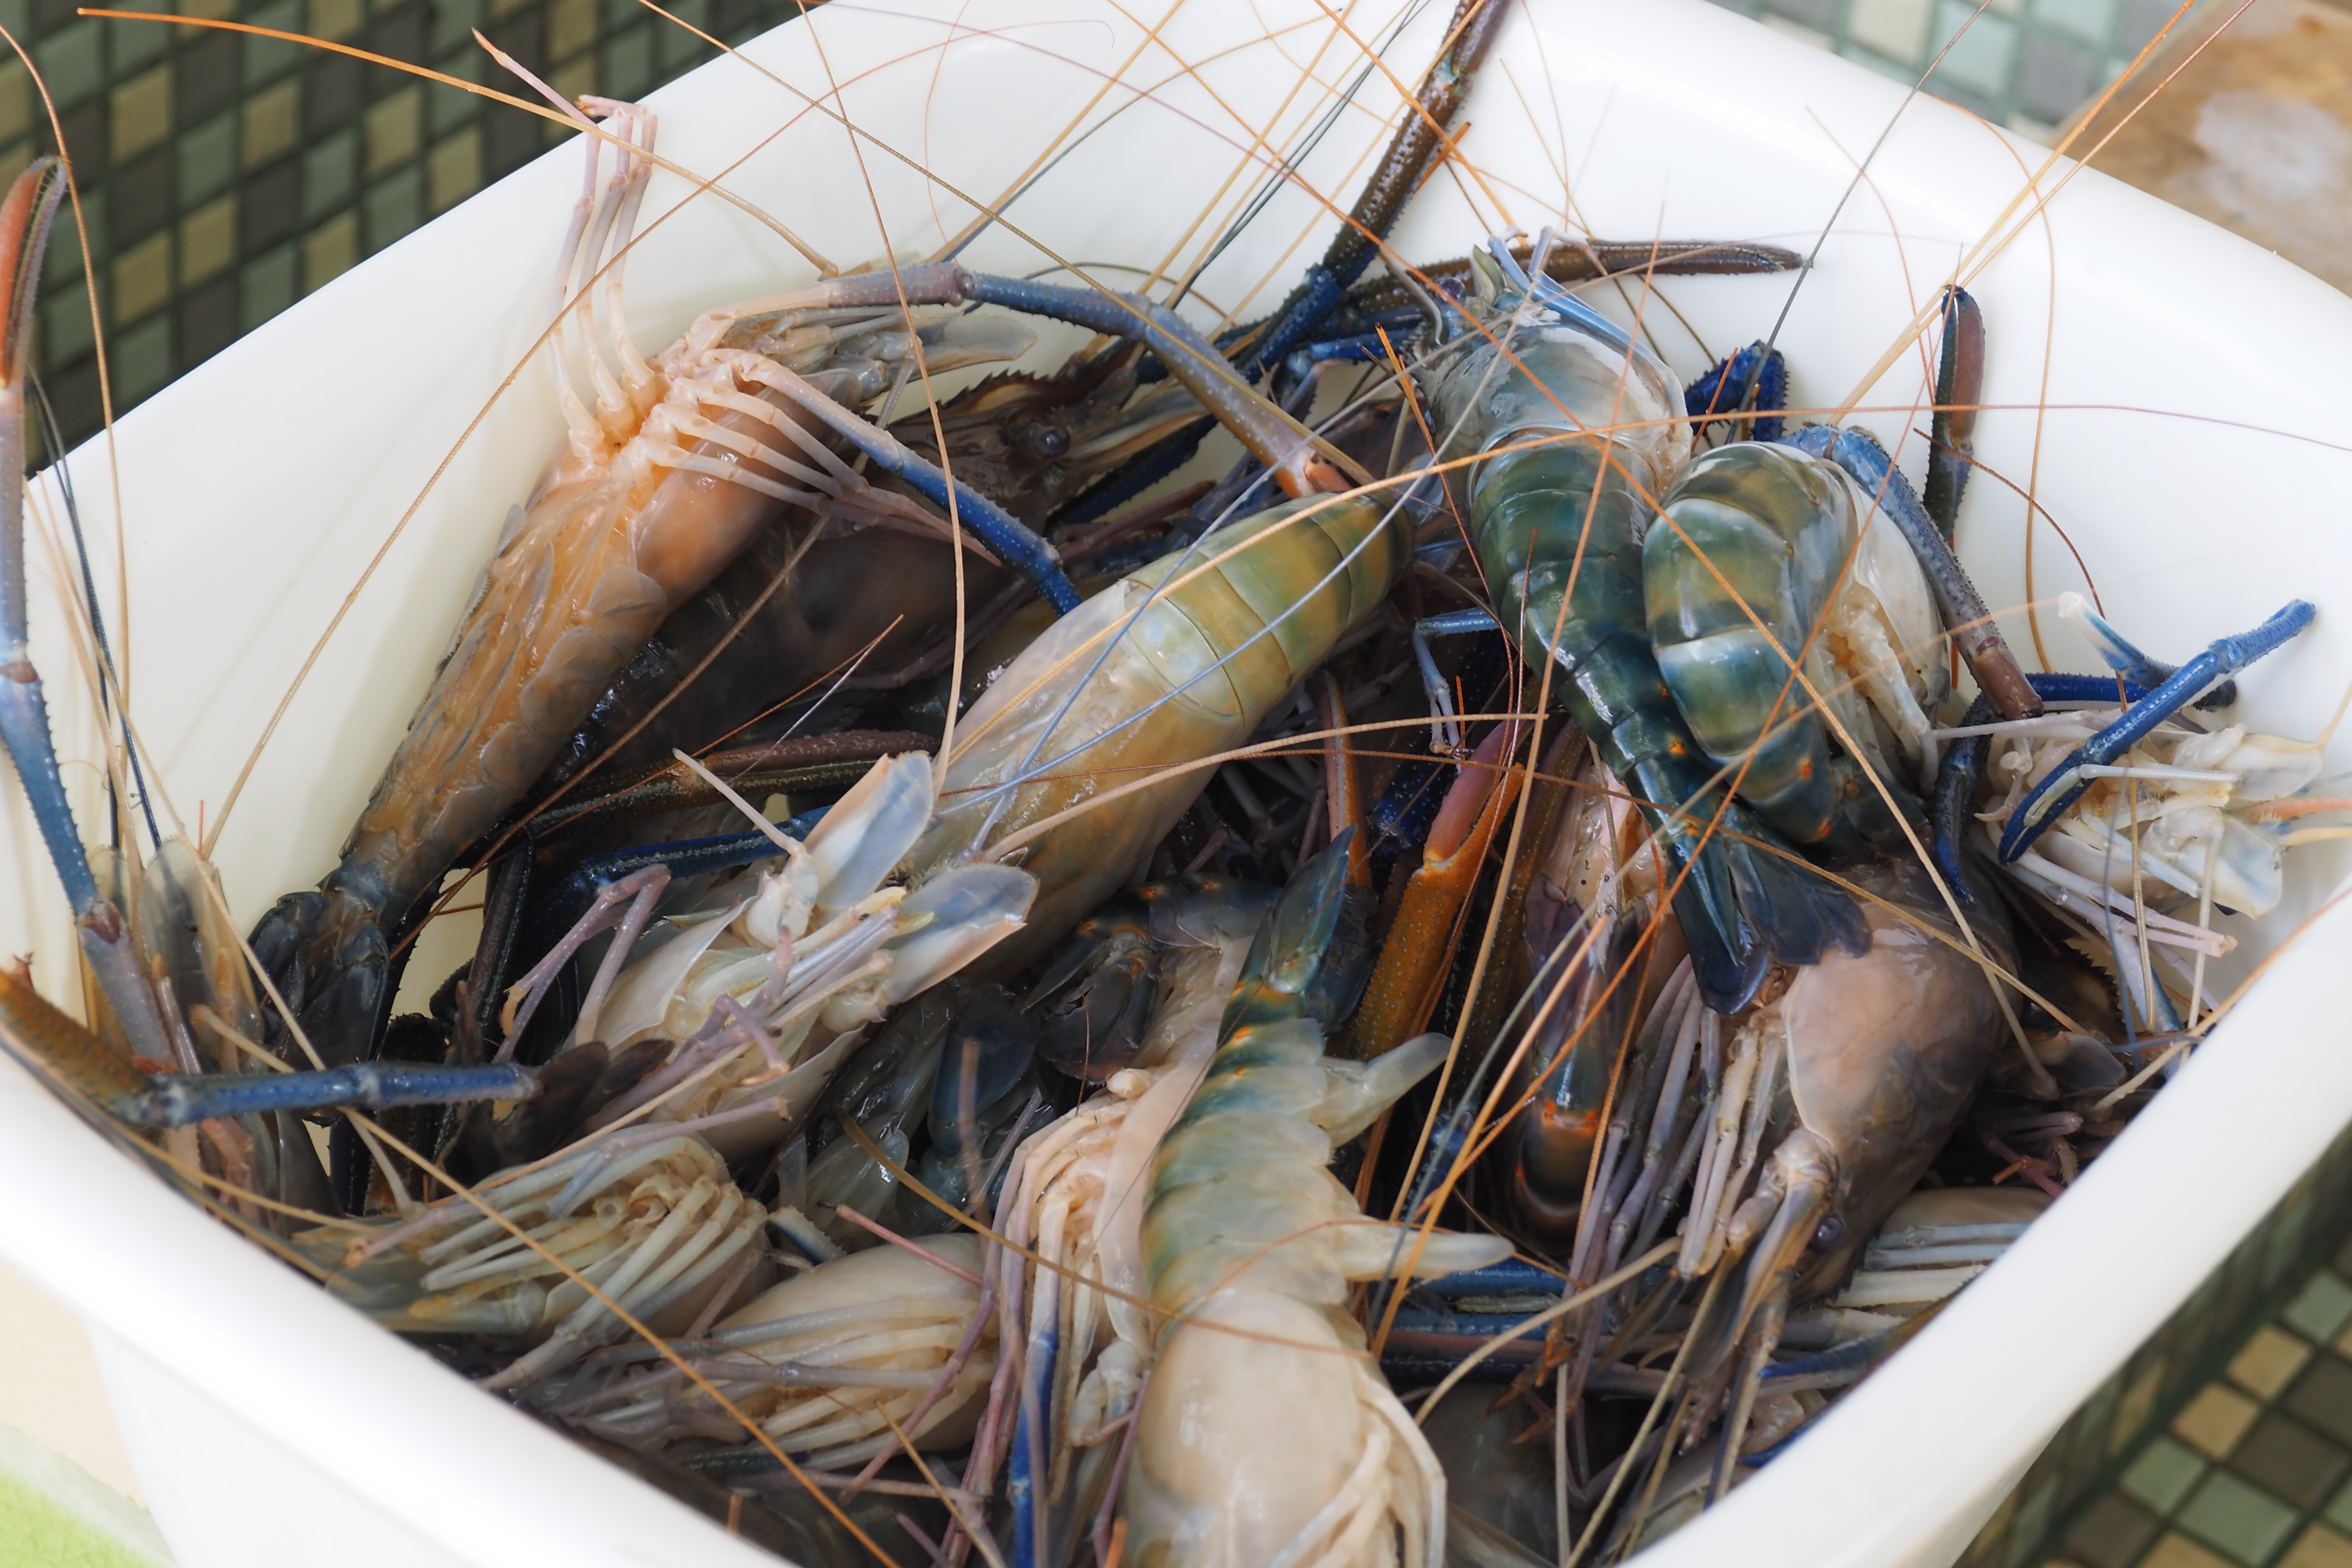
food, seafood, invertebrate, shrimp, crustacean, raw, foodstuff, decapoda, animal source foods, even water shrimp